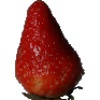
Label: Strawberry 1